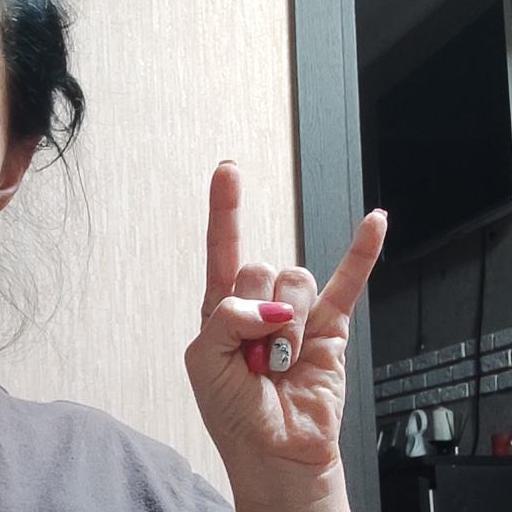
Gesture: rock